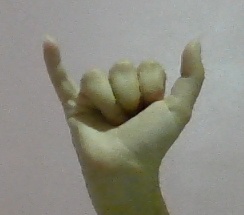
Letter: ya